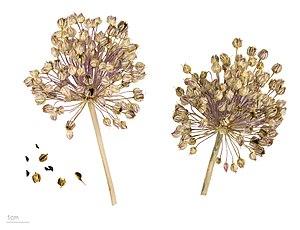
Le Poireau d'été ou « Poireau des vignes » ou poireau perpétuel, est une espèce appartenant au genre botanique Allium dont font partie les ails, les oignons et les poireaux et à la famille des Amaryllidacées. C'est une grande plante vivace, vigoureuse, dépassant fréquemment un mètre, qui pousse souvent à proximité des terrains cultivés. Le terme ampeloprasum signifie poireau des vignes. La plante est l'ancêtre du poireau cultivé.